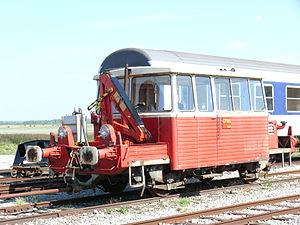
draisine CIMT Lorraine de type DU 65 n°046 au dépôt de Saint-Valery Canal
La compagnie industrielle de matériel de transport, ou CIMT, est une entreprise fondée en 1918 qui a participé à la construction de matériel de tramways, chemin de fer, métros et RER parisiens au cours du XXᵉ siècle. Elle est dirigée par Jean Prouvé entre 1957 et 1968. Elle possède une usine à Marly-lez-Valenciennes. Elle est rachetée par Alsthom en 1983.